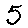
Label: 5